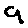
Label: 9